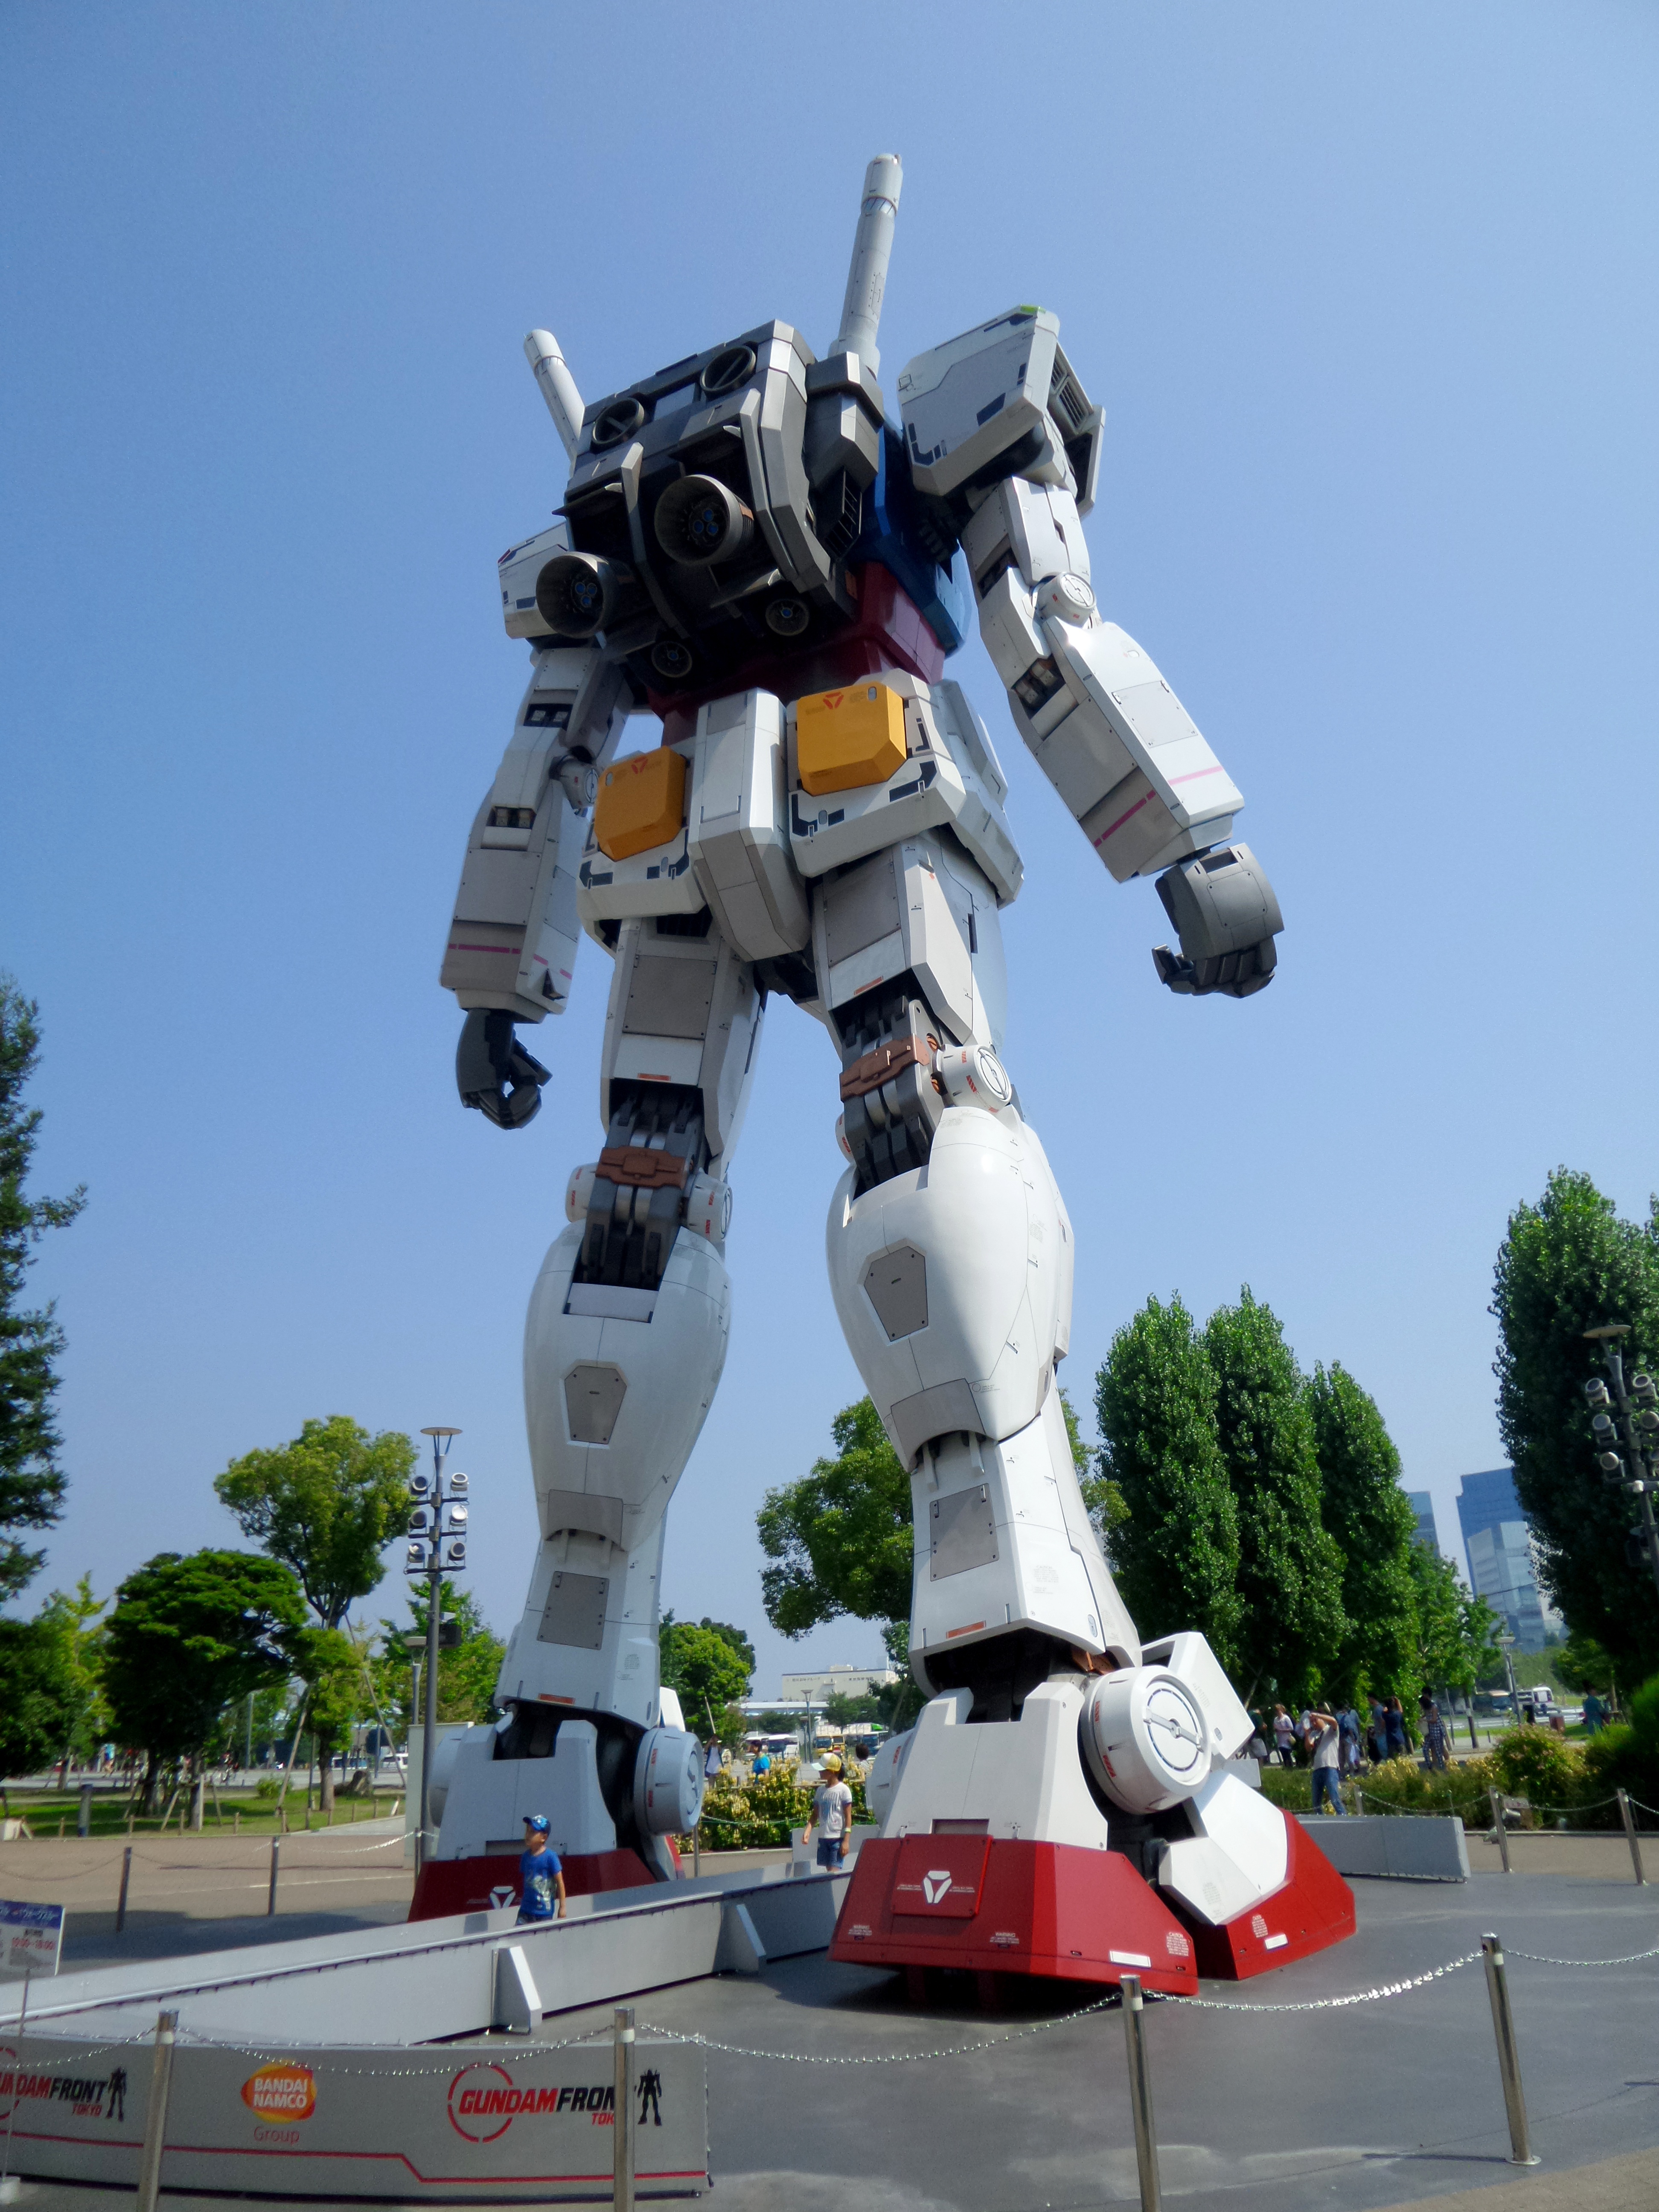
technology, machine, toy, sculpture, tokyo, robot, front, anime, manga, gundam, daiba, mecha